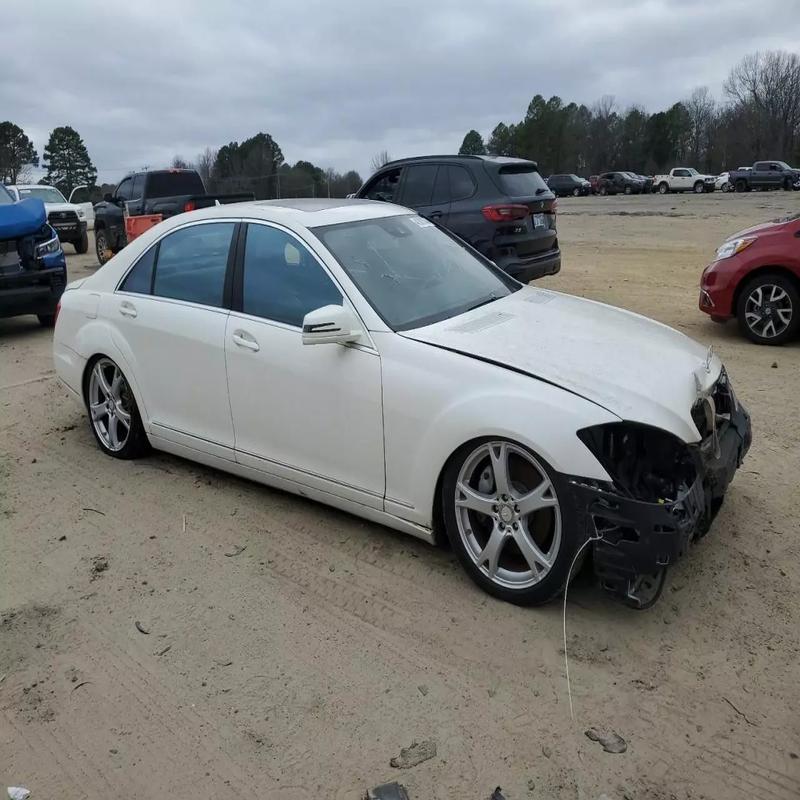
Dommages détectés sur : plaque d'immatriculation avant, pare-choc avant, feu avant droit, capot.
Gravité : majeur